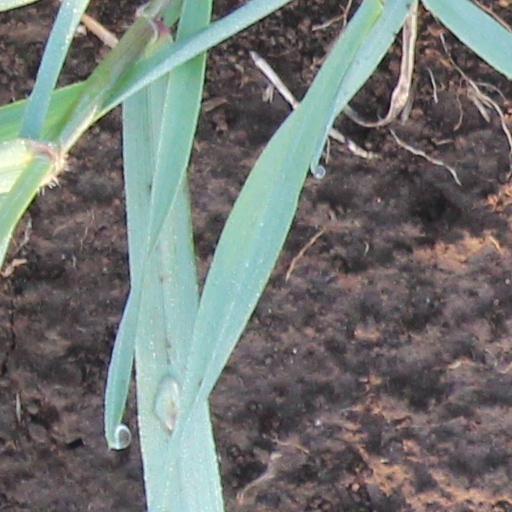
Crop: wheat